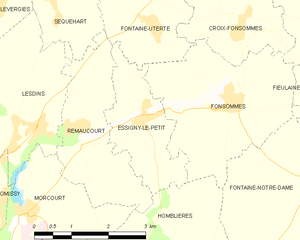
Carte des communes françaises: Essigny-le-Petit